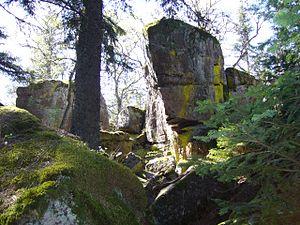
Le Taennchel est un sommet du massif des Vosges culminant à 989 mètres. Il s'élève dans l'Est de la France, dans le département du Haut-Rhin, à mi-chemin entre Strasbourg au nord et Mulhouse au sud, soit à une soixantaine de kilomètres de chacune des deux villes.